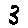
Label: 3